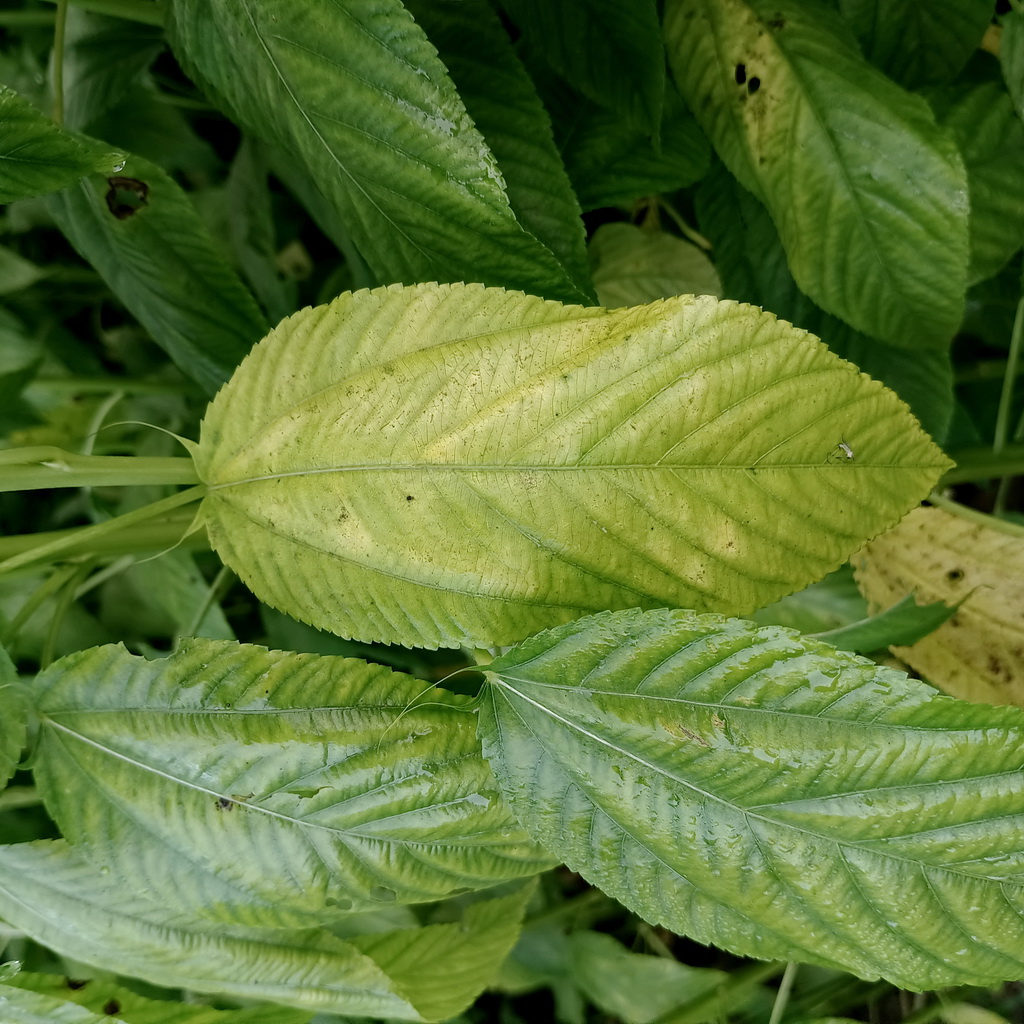
Label: Mosaic